Holborn

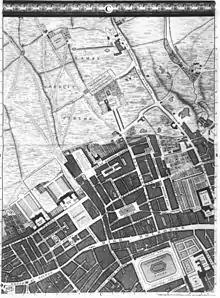
Rocque map of 1746. Holborn is developed, but the built-up area stopped at the brook which formed the parish boundary with St Pancras (modern King's Cross) to the north.

The Metropolitan Borough of Holborn was created in 1900, consisting of the former area of the Holborn District and the St Giles District, but the small units previously part of the Finsbury Division were instead included in the Metropolitan Borough of Finsbury. The Metropolitan Borough of Holborn was abolished in 1965 and its area now forms part of the London Borough of Camden.